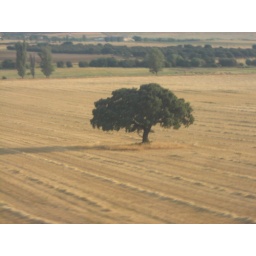
A lone tree in a wheat field somewhere in Spain